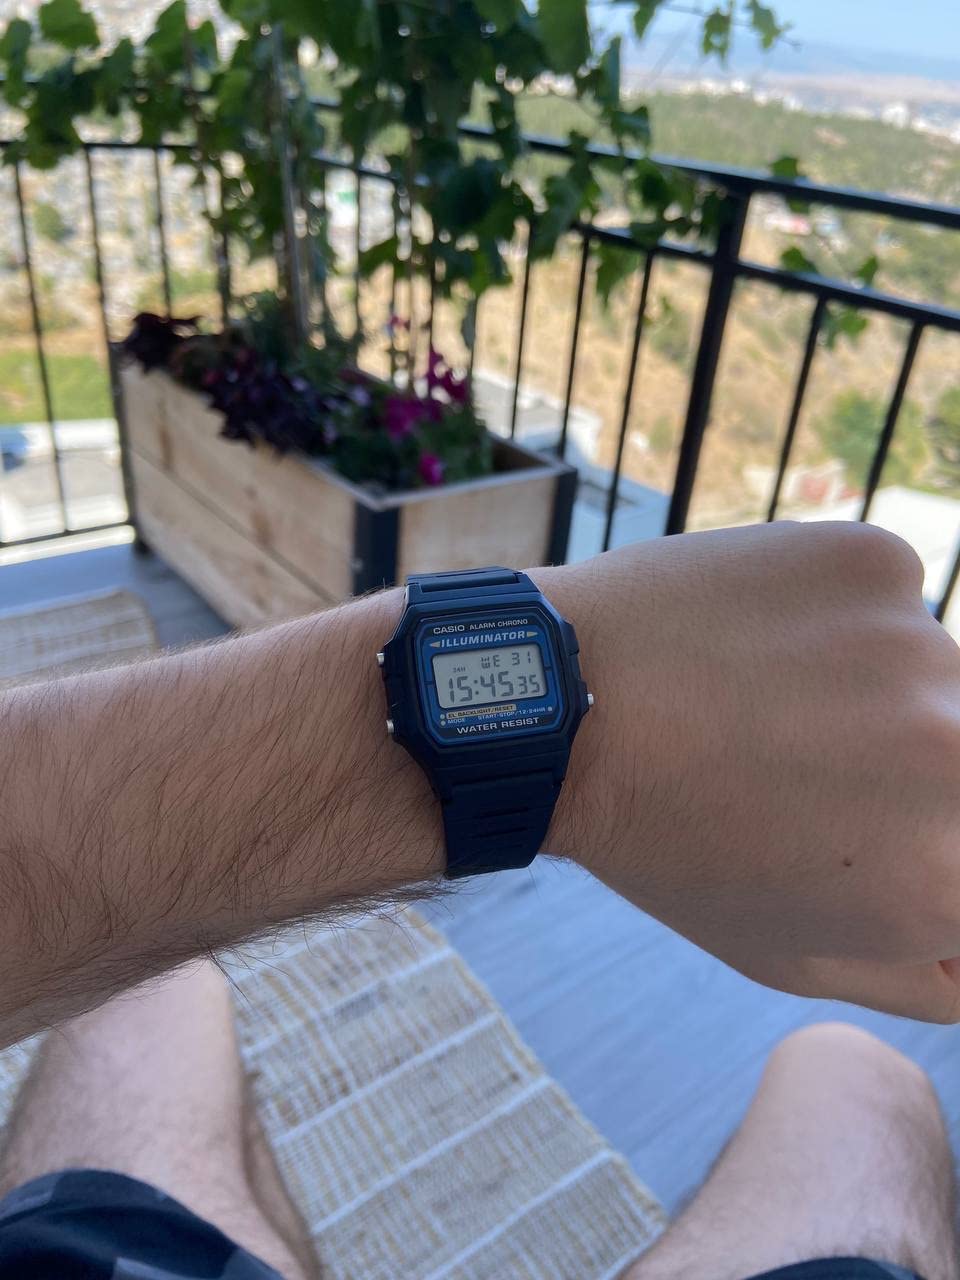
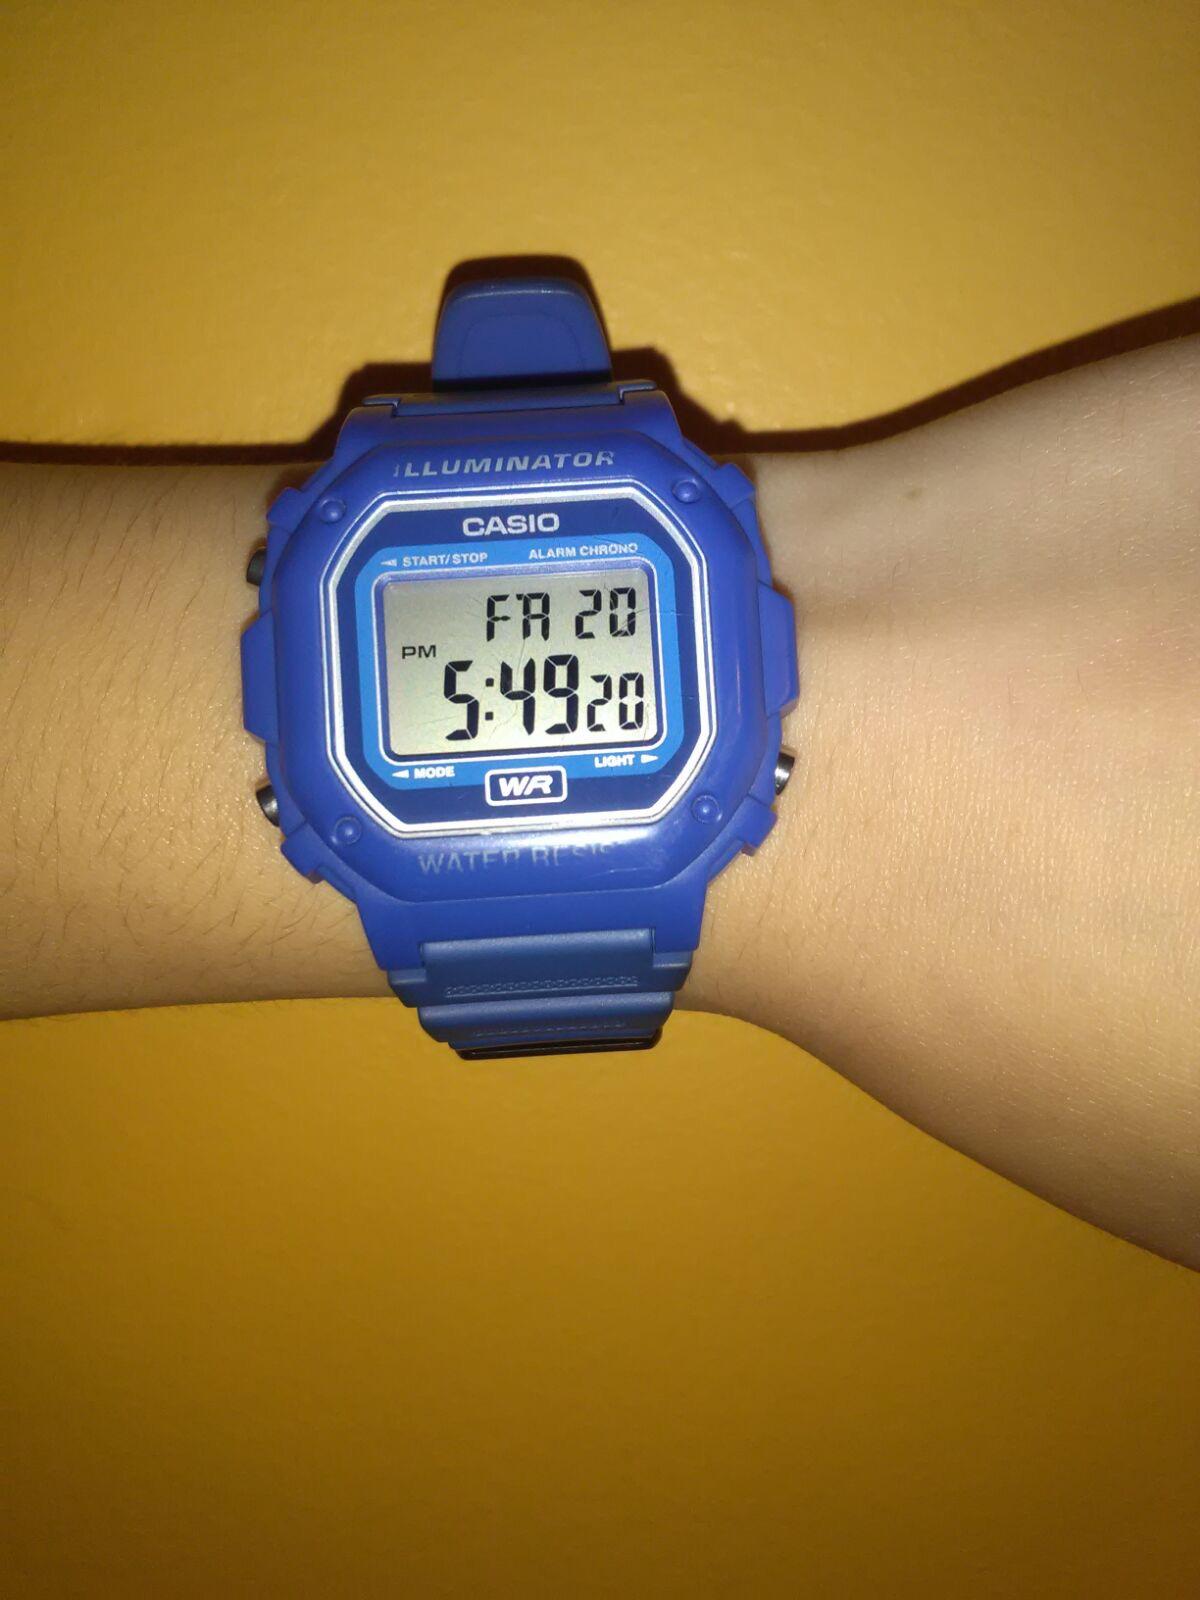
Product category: accessories_watch
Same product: no